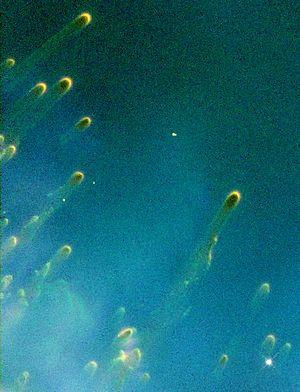
Les nœuds cométaires sont des objets observés à proximité de plusieurs nébuleuses planétaires, y compris la nébuleuse de l’Hélice, la nébuleuse de la Lyre, la nébuleuse de l'Haltère, la nébuleuse de l'Esquimau et la IC 4406. On suppose que ces objets sont des éléments courants de l’évolution des nébuleuses planétaires, mais cette hypothèse ne peut être confirmée que grâce aux exemples les plus approfondis. Ils sont dans l’ensemble plus grands que le Système solaire en termes de taille, avec des masses comparables à celle de la Terre. Un nœud représente le « revêtement ionisé d’un globule moléculaire poussiéreux et dense » qui forme un objet en forme de croissant, ionisé et illuminé par une étoile centrale, avec un rayon ou une queue à l’arrière. Le globule central est au moins 1 000 fois plus dense que le matériau environnant qui l’englobe. Son aspect est similaire à la queue d’une comète qui tourne le dos à son étoile. Cependant, les comètes sont des corps solides bien plus petits en termes de masse et de taille globale.